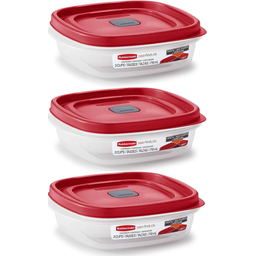
Label: plastic